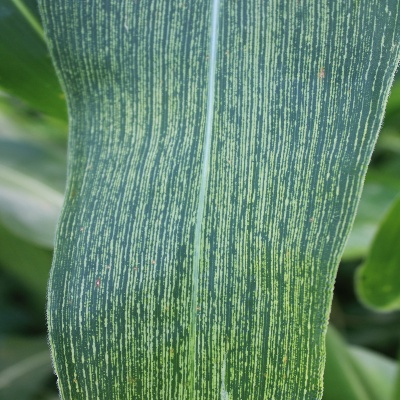
Label: Corn_(Maize)___Maize_Streak_Virus